List of incidents of civil unrest in New York City

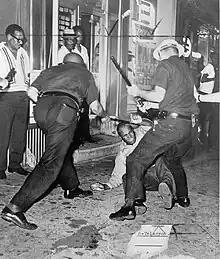
1964 riots in Harlem

The following is a list of civil unrest in New York by number of deaths in descending order from most to least deaths. In cases where the number of deaths is uncertain, the lowest estimate is used.